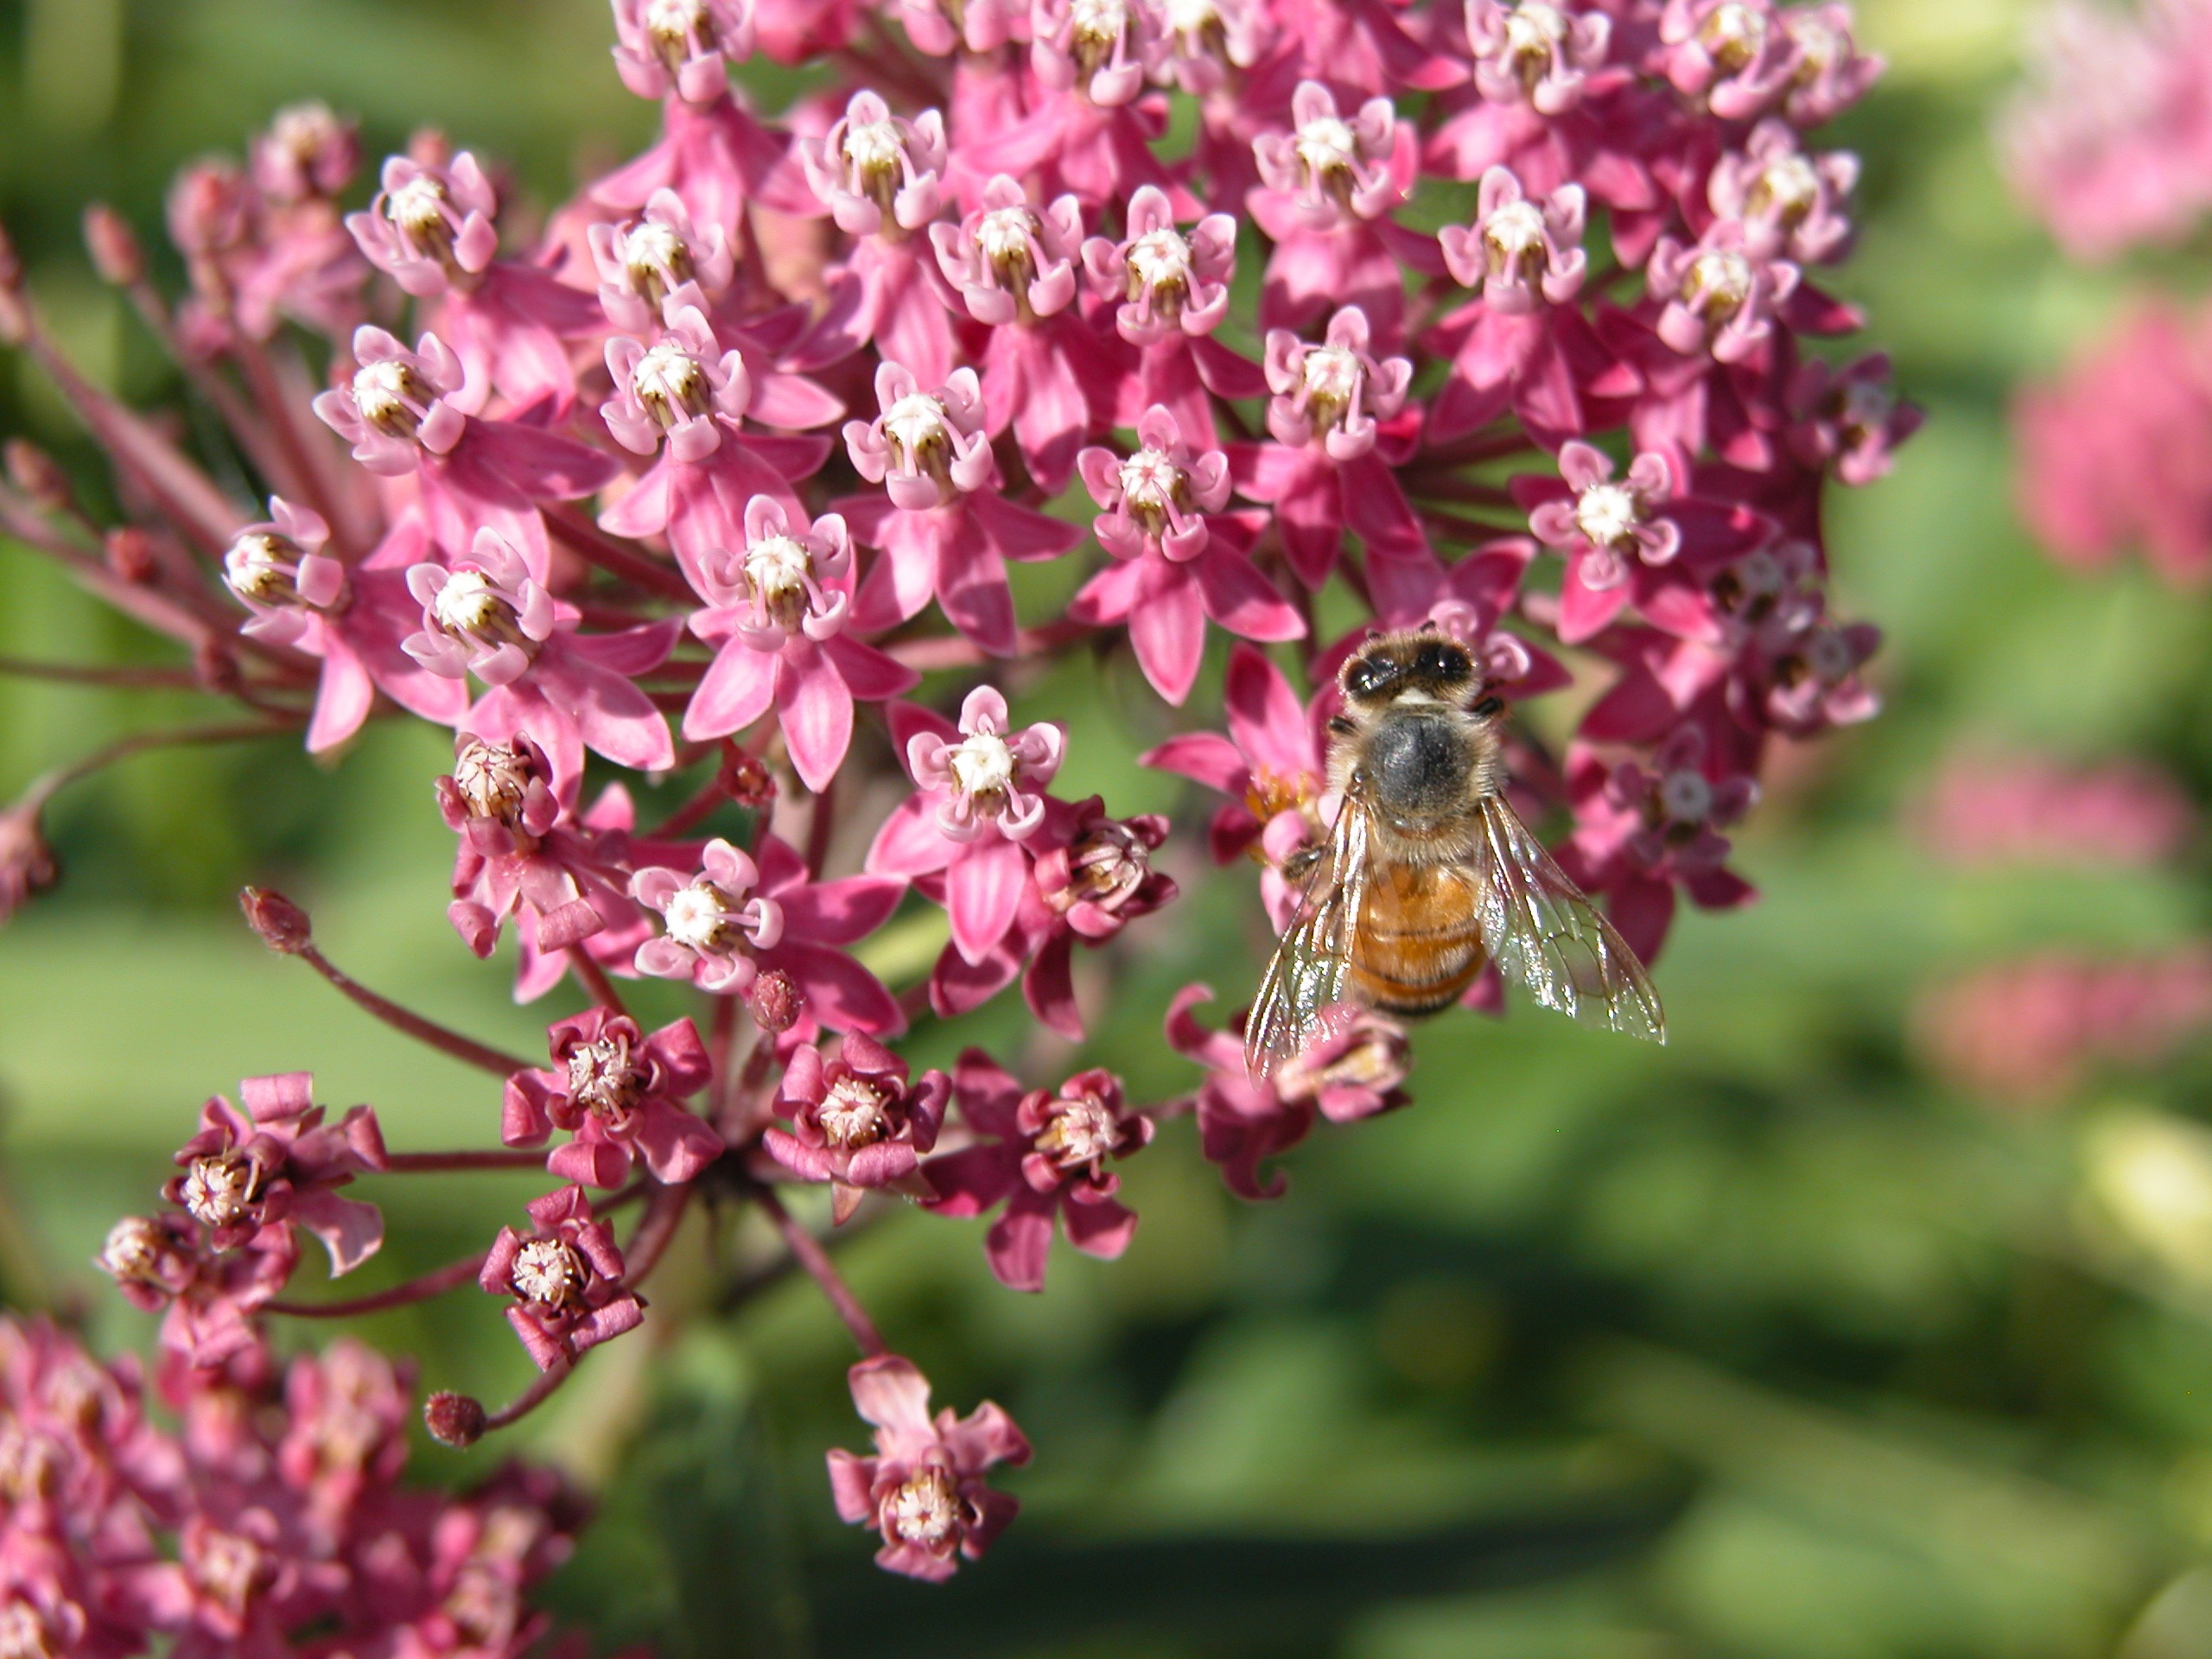
flower, flora, honey bee, nectar, plant, fauna, insect, bee, botany, blossom, land plant, invertebrate, macro photography, membrane winged insect, flowering plant, wildflower, shrub